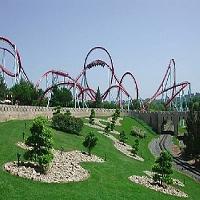
Weather: sun or clear